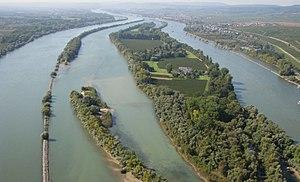
Le Rhin est un fleuve d'Europe centrale et de l'Ouest, long de 1 233 km. Il est la colonne vertébrale de l'Europe rhénane, l’espace économique le plus dynamique d’Europe et l’un des grands lieux de puissance du monde. Son bassin versant, de 198 000 km², comprend le Liechtenstein, la majeure partie de la Suisse et du Grand-Duché de Luxembourg, une partie de l'Autriche, de l'Italie et de la Belgique, de grandes parties de l'Allemagne et des Pays-Bas et une partie de la France. Il s'agit du plus long fleuve se déversant dans la mer du Nord et de l'une des voies navigables les plus fréquentées du monde. Il fournit de l'eau potable à plus de 30 millions de personnes.
L'île Mariannenaue est la plus grande des îles fluviales du Rhin et une des trois îles en Allemagne sur lesquelles la vigne est cultivée. Sa surface de 68,5 ha, surpasse celle de l'île de Mainau, située sur le lac de Constance. Elle commence en face d'Erbach et s'étire sur une longueur de 4,3 km presque jusqu'à Oestrich.